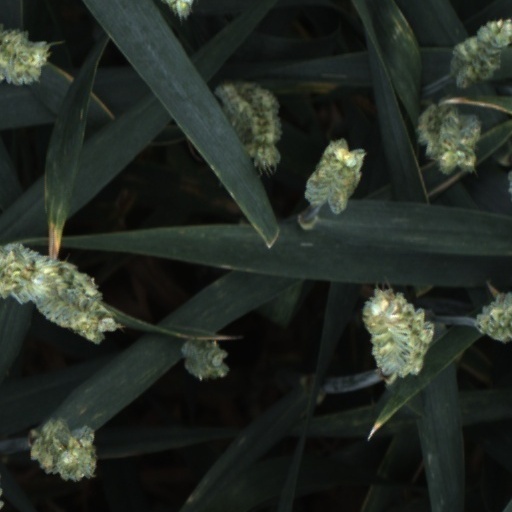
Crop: wheat